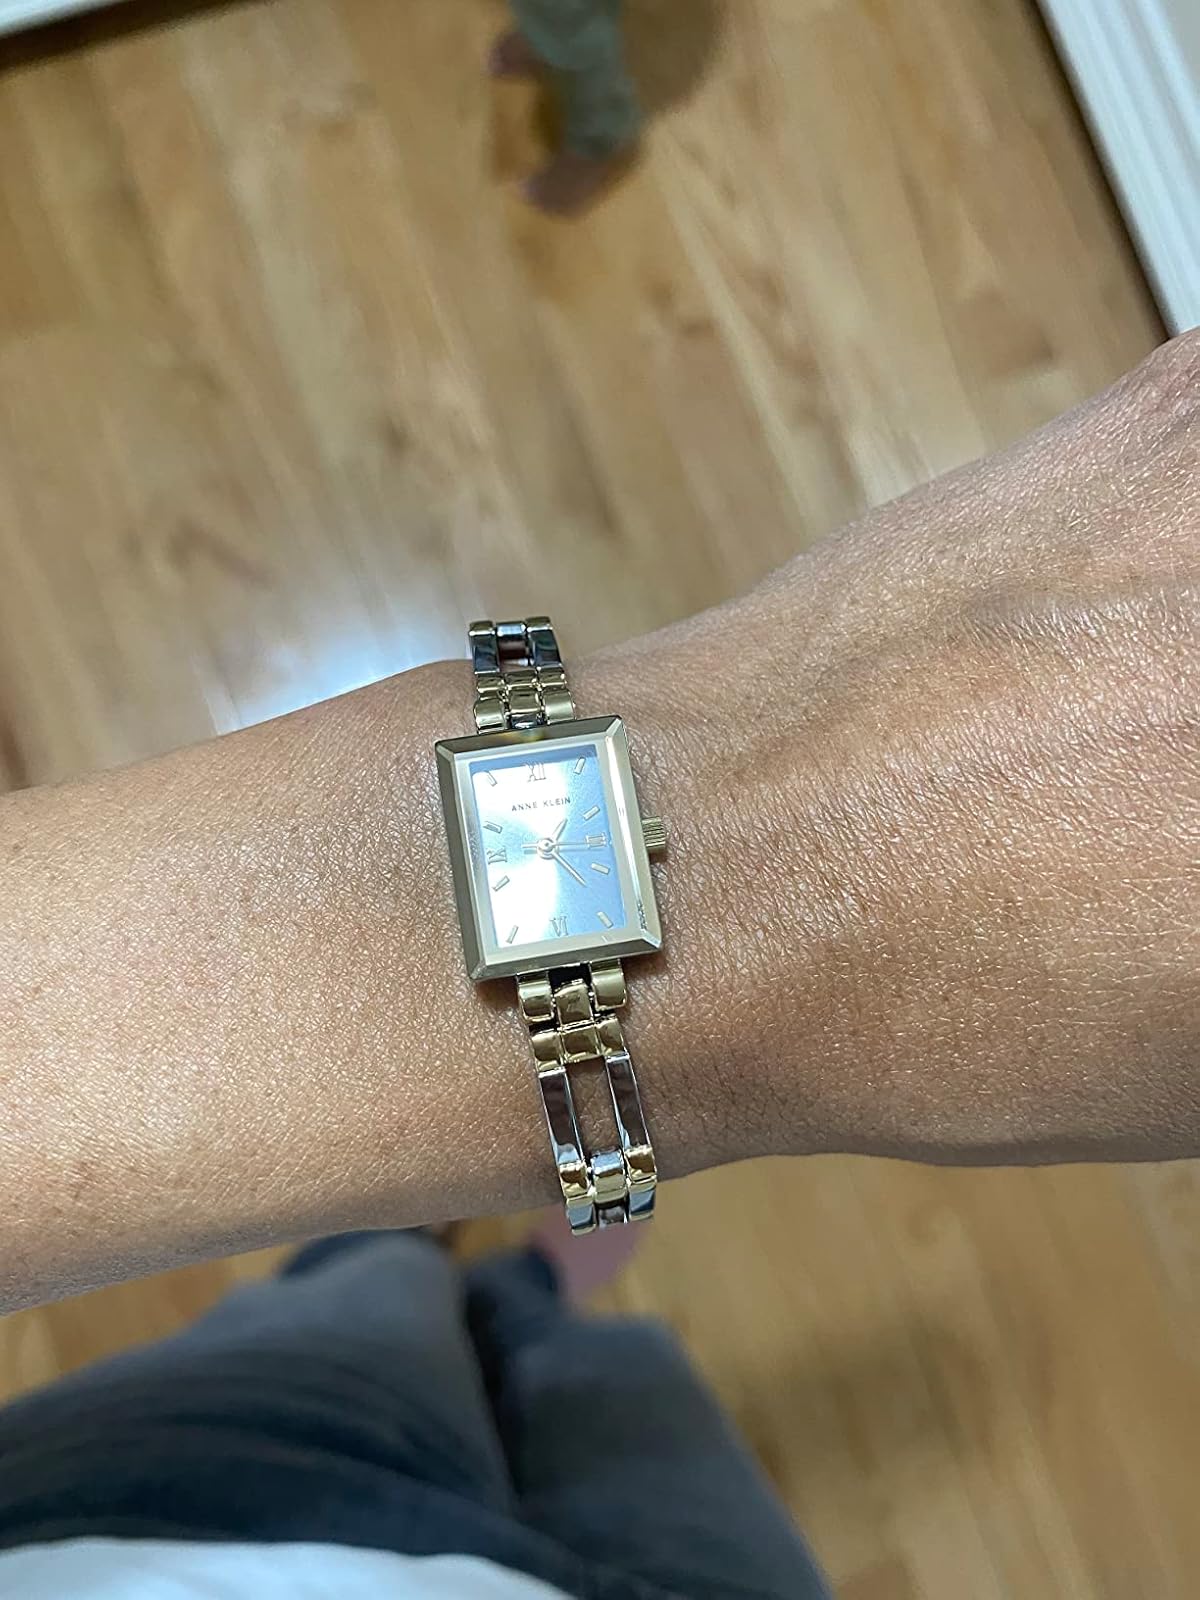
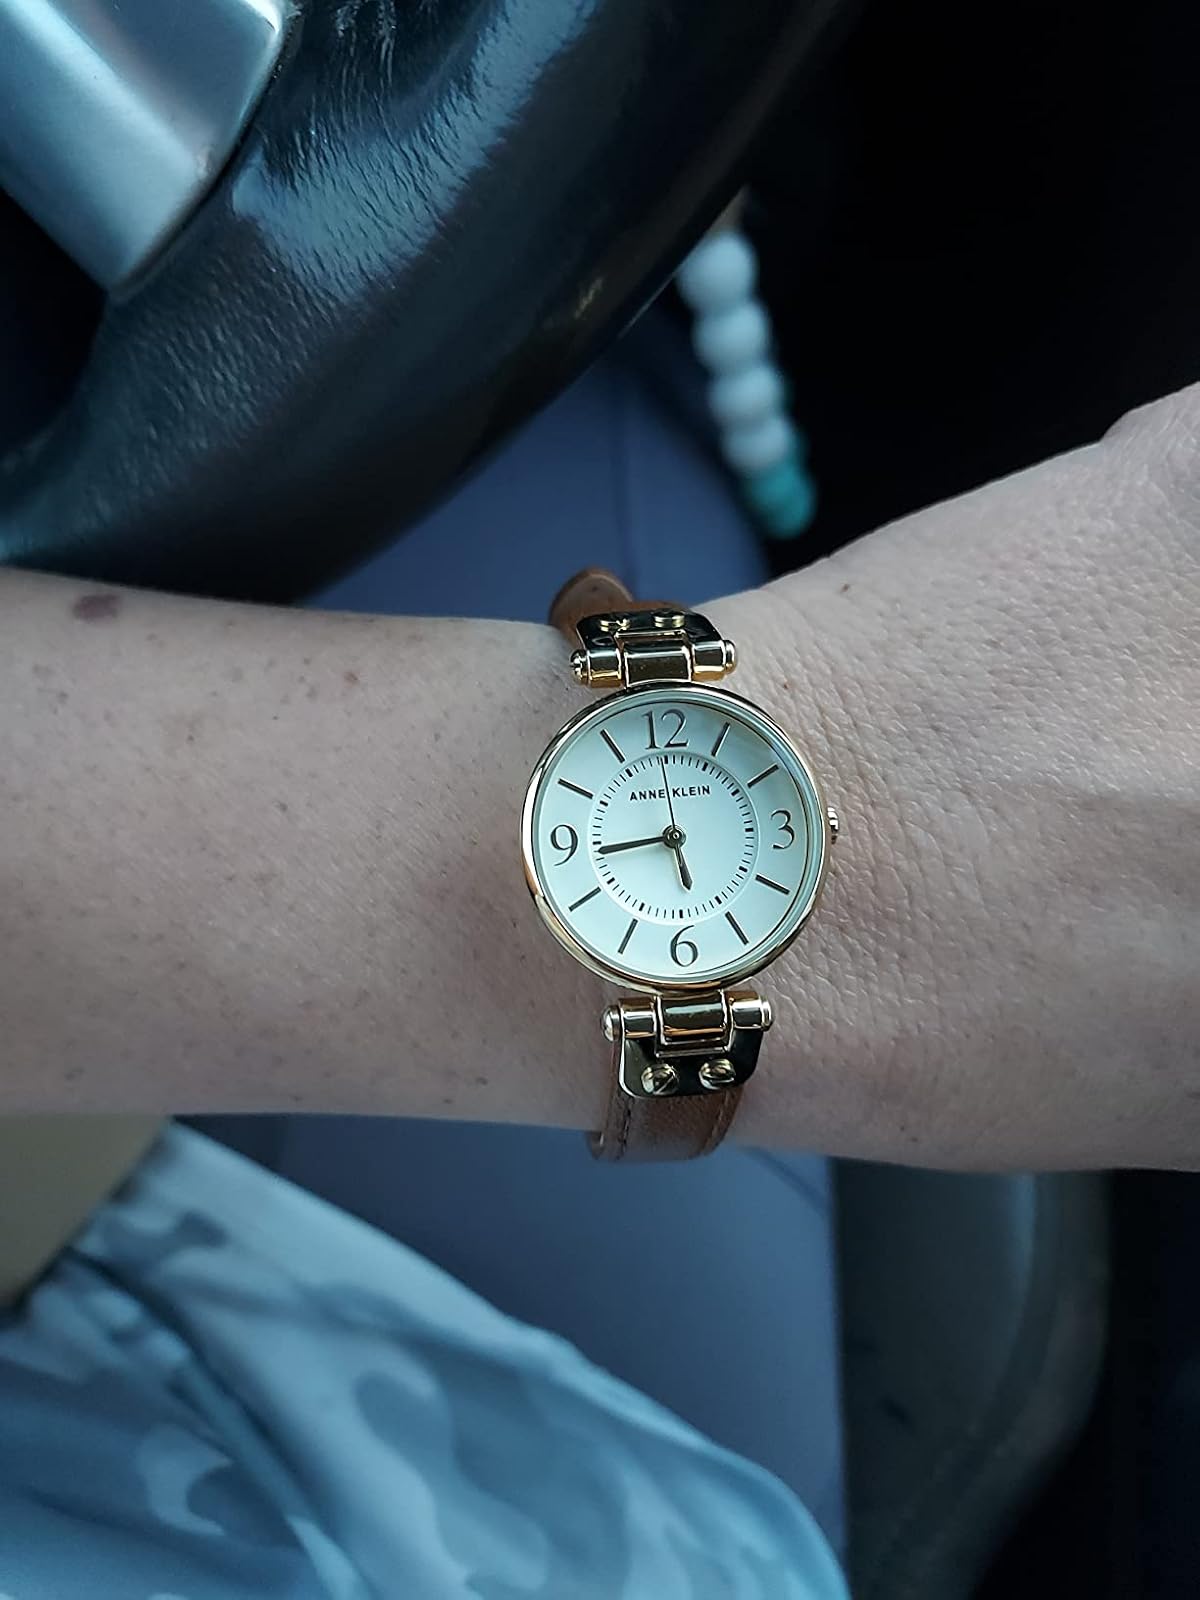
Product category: accessories_watch
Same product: no